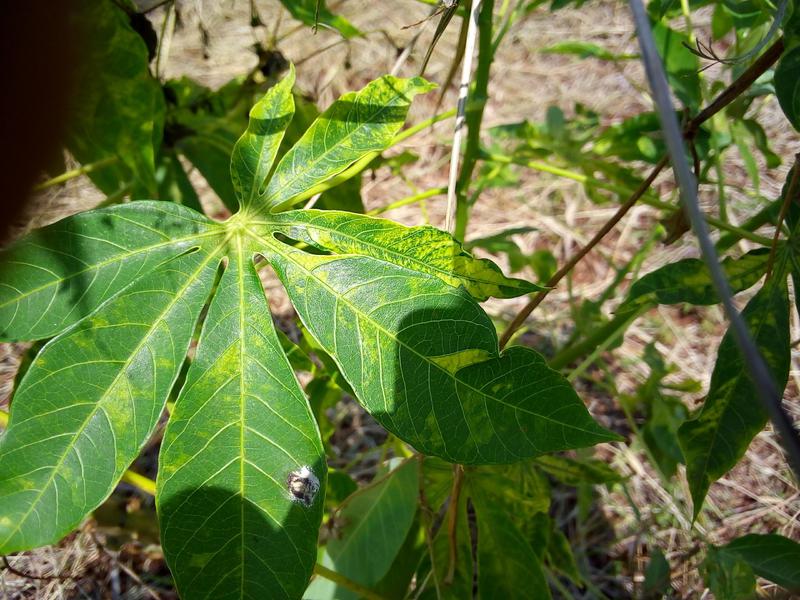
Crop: cassava
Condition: mosaic_disease